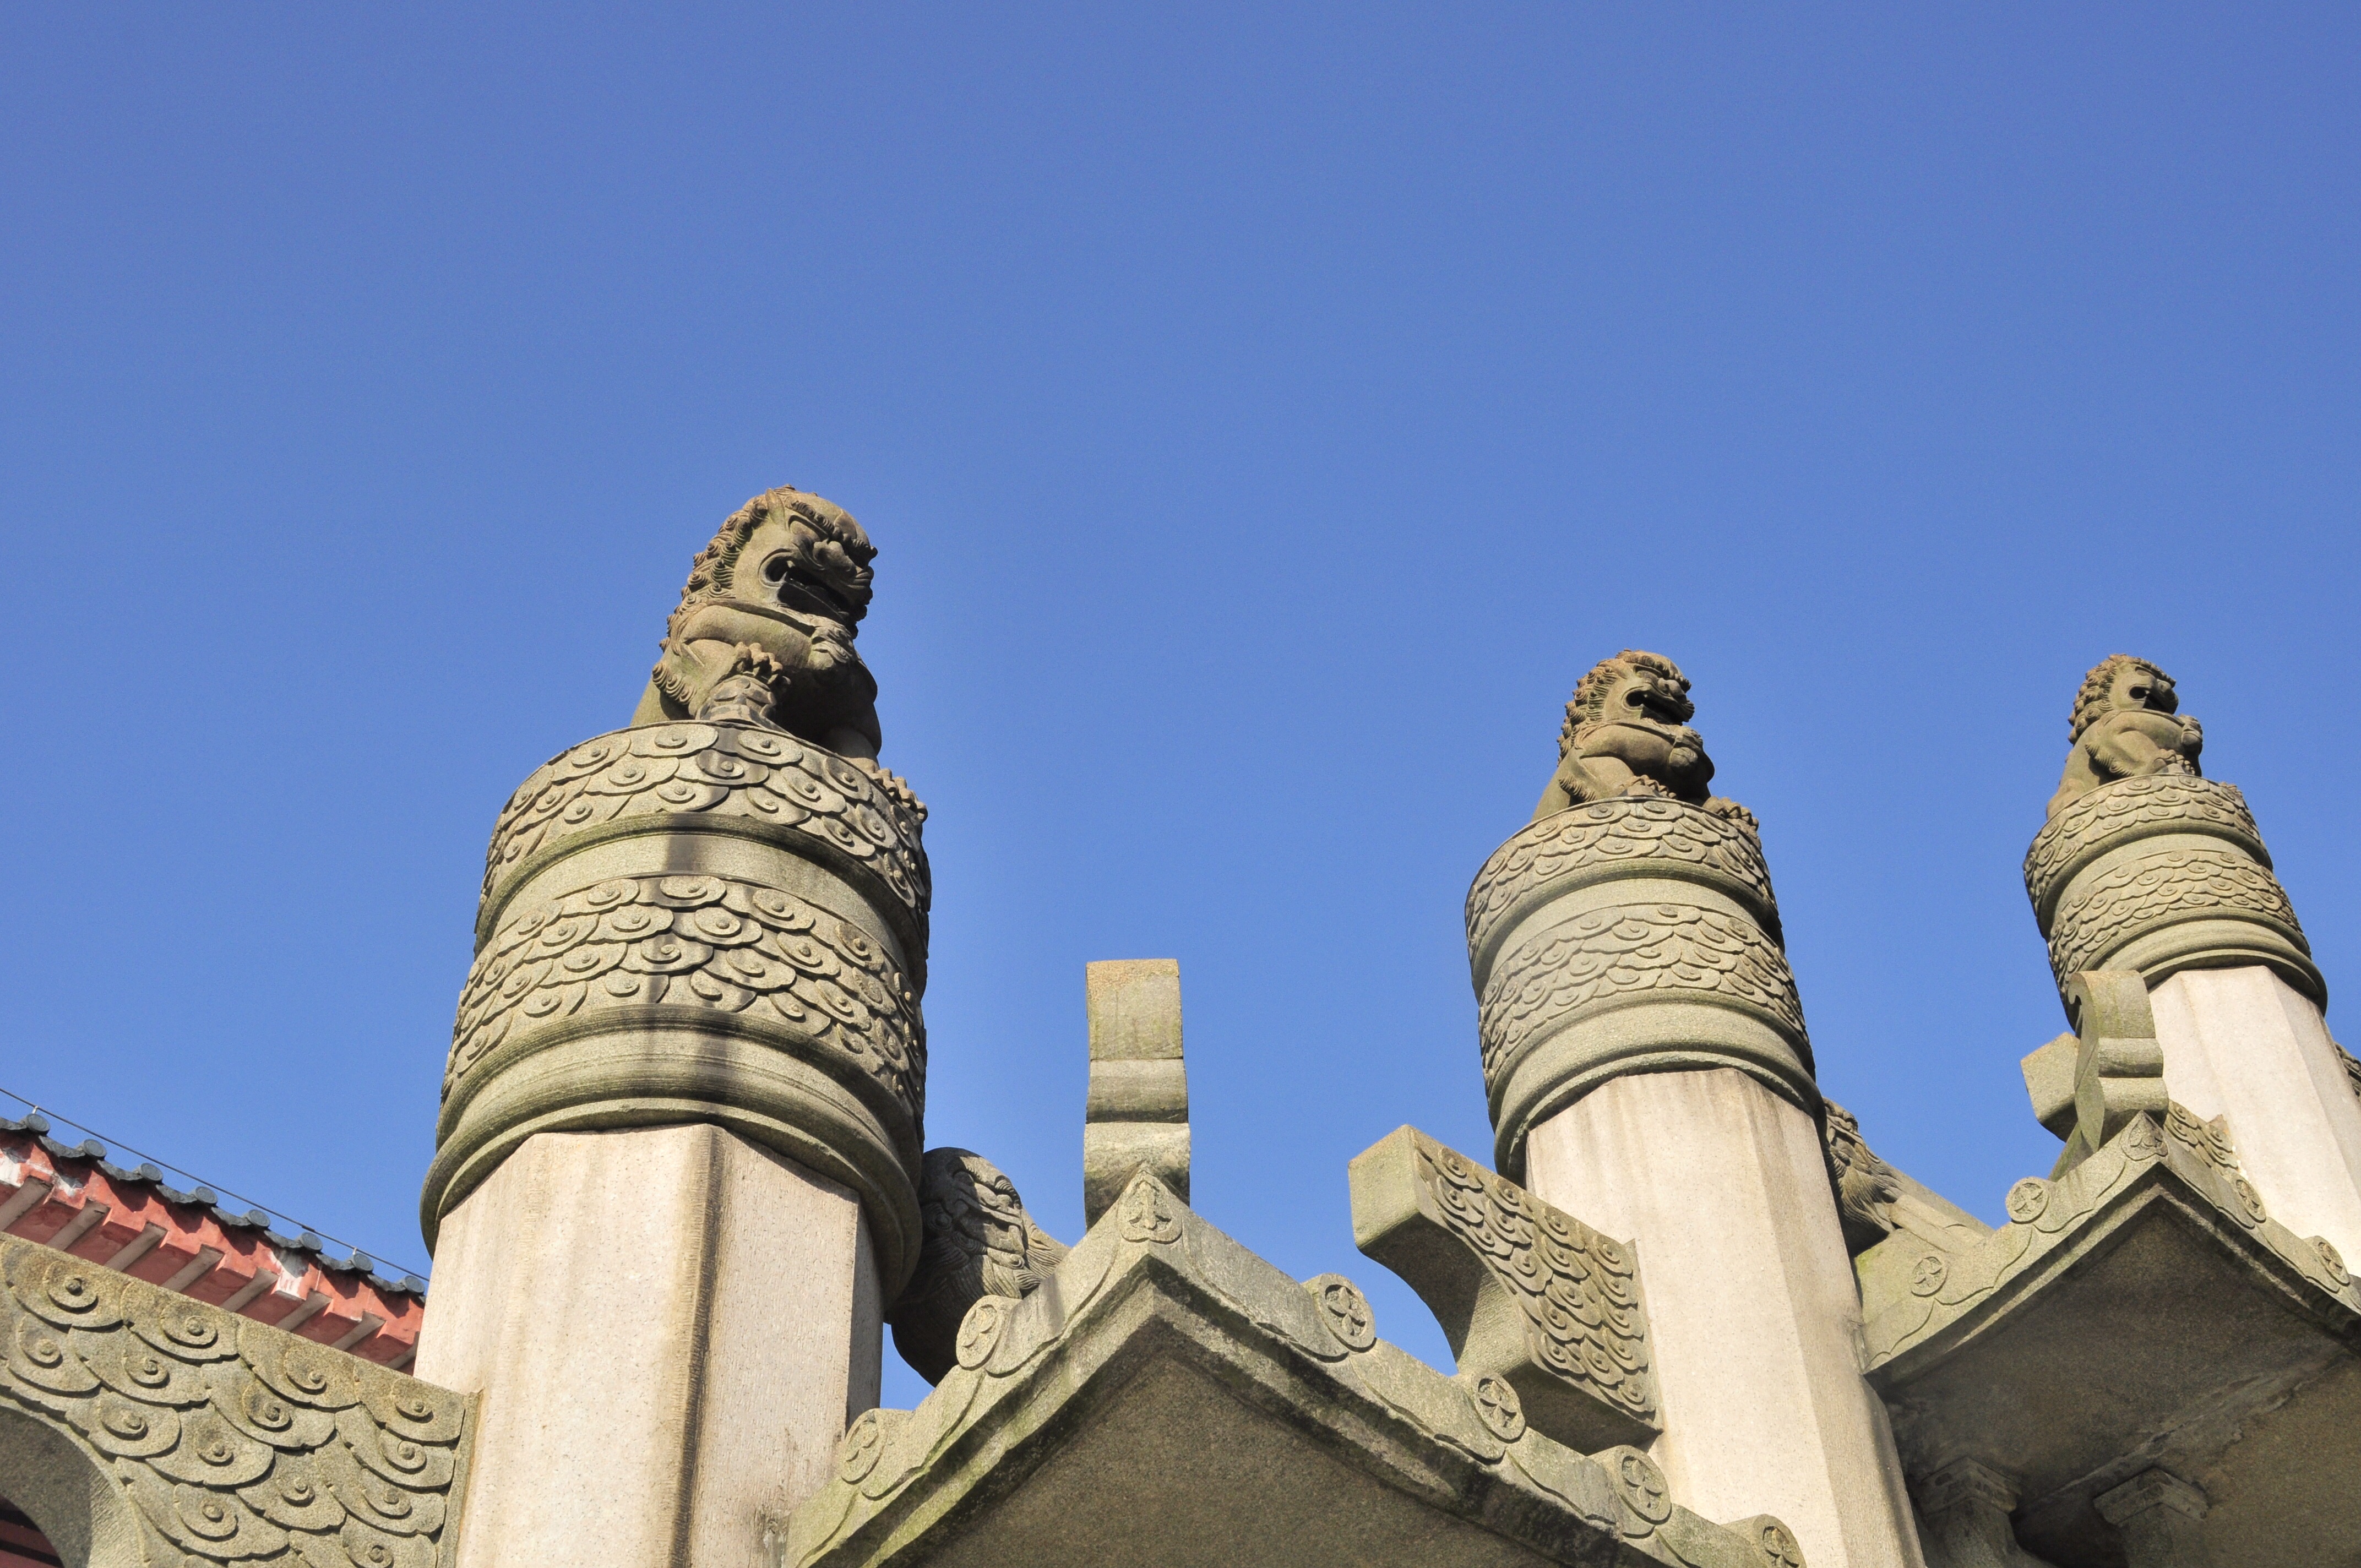
monument, travel, statue, pillar, tower, landmark, tourism, place of worship, temple, china, stone carving, ancient history